Van Rensselaer Island

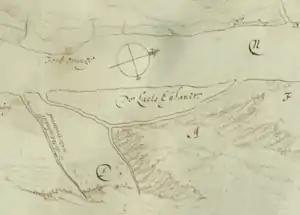
De Laet's Island, on the original Map of Rensselaerswyck, c. 1632; north is to the right

The island went through many name changes in the 400 years since Henry Hudson saw it when he was at the present-day site of Albany. The name Kalebacker's Island may be related to the Dutch term "kale backer", translated into English it means down-and-outer, or mean fellow; the term Kalebacker was the term used by the Dutch for Native Americans who possessed guns, and were regarded as troublesome and war-like. There was a settlement of Native Americans who moved to the island after the Dutch established Fort Orange across the Hudson from the island, they apparently moved there in order to trade with the Dutch, they had a fort, village, and crop fields. The site is listed in the New York State Office of Parks, Recreation and Historic Preservation archaeological files, but not within the New York State Museum site files. The name De Laets Eylandt (de Laet's Island in English) was in honor of Joannes de Laet, given in the 1630s by Kiliaen van Rensselaer, the first Patroon of the Rensselaerswyck, a feudal estate encompassing Albany and Rensselaer counties. On May 1, 1658 Jan Baptist van Rensselaer, the director of the patroonship leased to Arent Adriessen all the tilled land on the island, which was referred to as "the island opposite the center of the village of Beverwyck". The lease was set for four years.